Placer (geography)

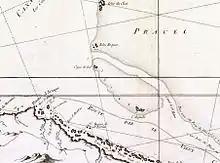
The "Placer de los Roques" marked as "Pracel" in a 1762 French map.

Placer ( or "pracel") is a term used by Portuguese and Spanish navigators and cartographers to refer to a certain kind of submerged bank or reef. Commonly the bottom of such a reef is sandy, but there are some where the bottom is muddy or stoney. Although most reefs designated as placer are flat and shallow, exceptionally there are some that do not share those characteristics and are known as "placer acantilado". A placer usually provides an anchorage for seagoing vessels.